Australian Natives' Association

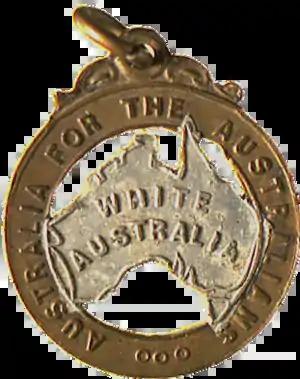
1910 badge produced by the ANA, showing the use of the slogan "White Australia"

Alongside the Returned and Services League, the ANA was one of the last Australian groups to support the White Australia Policy. While this policy was wound down in the decades after the Second World War and totally abolished by 1970, a few members continued to support it until the 1970s.